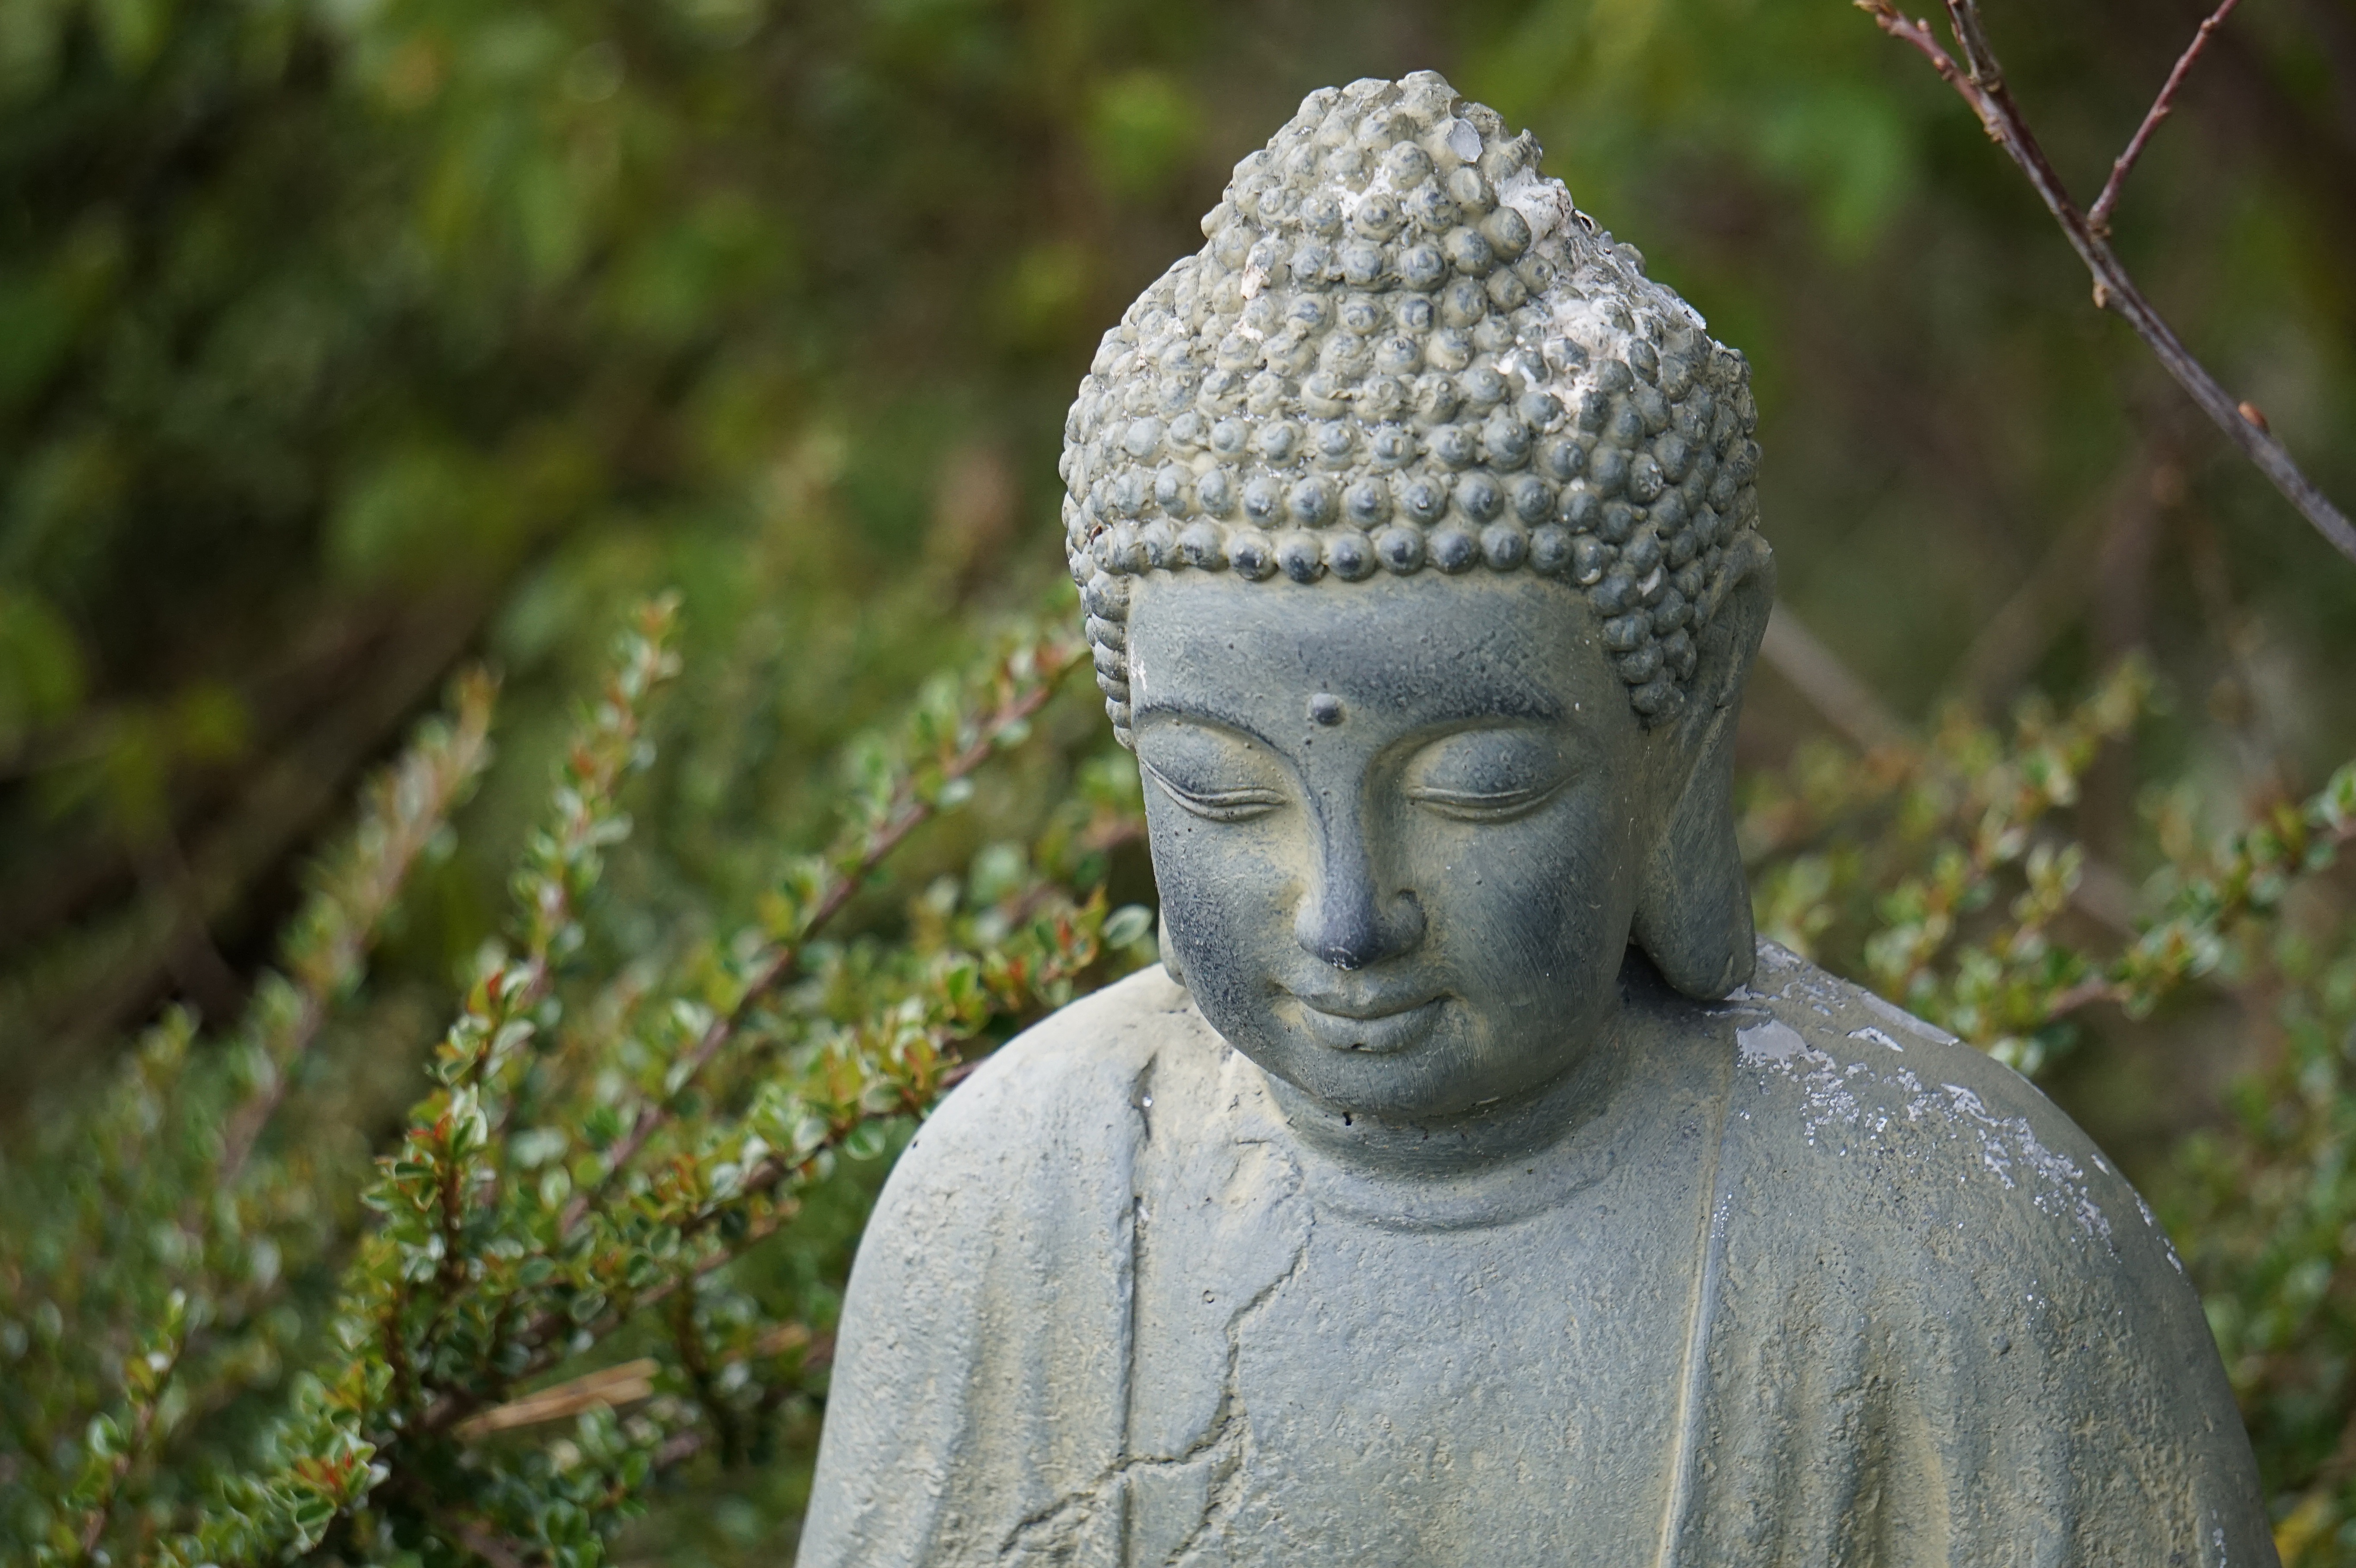
monument, statue, portrait, reflection, sitting, meditate, buddhism, religion, asia, rest, sculpture, art, relaxation, figure, meditation, temple, buddha, carving, believe, force, psychic, archaeological site, gautama buddha, ancient history, spiritual exercise, mentally